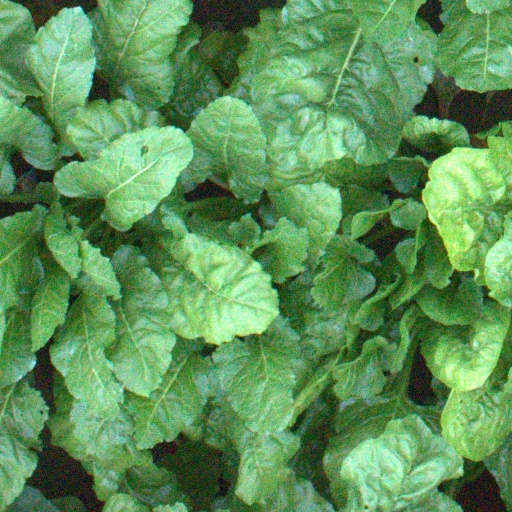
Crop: sugar beet